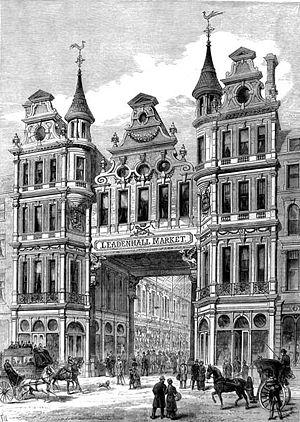
Le marché de Leadenhall est un marché couvert situé sur Gracechurch Street dans la Cité de Londres, le centre historique de la ville. Datant du XIVᵉ siècle, c'est l'un des plus vieux marchés de Londres.